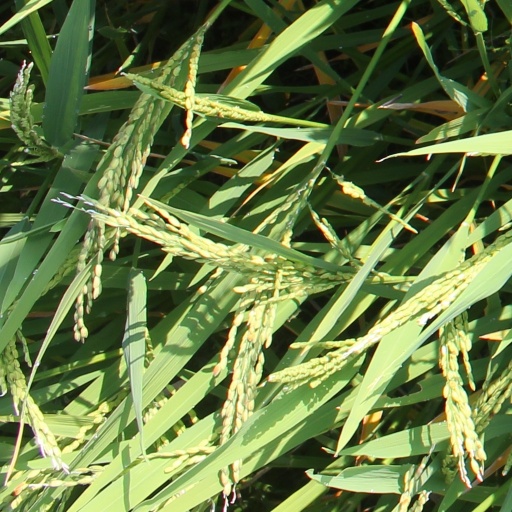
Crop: rice